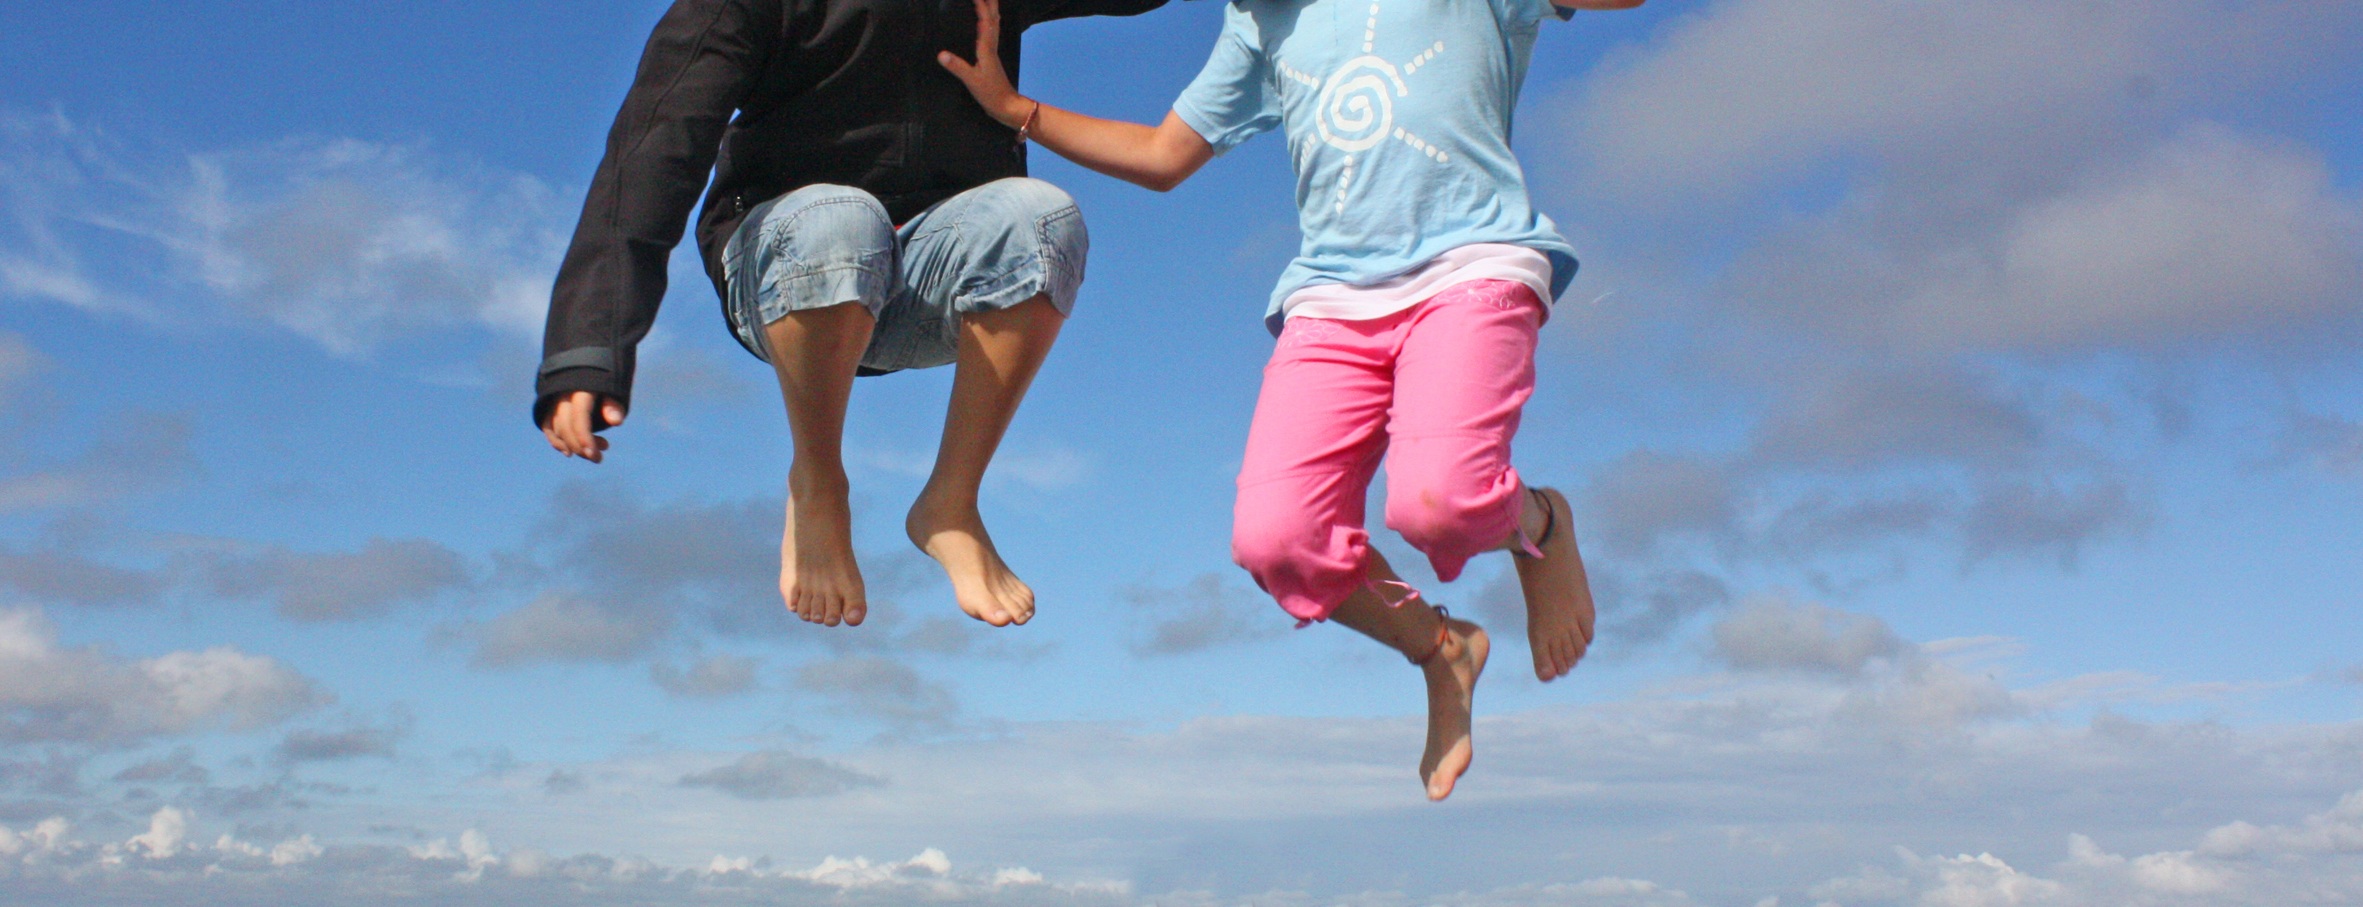
person, sky, jump, jumping, child, extreme sport, sports, physical exercise, human action